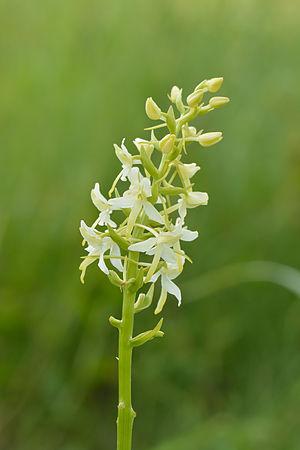
La Platanthère à deux feuilles, encore appelée Orchis à deux feuilles, est une orchidée terrestre européenne.
Platanthera est un genre d'orchidées terrestres.